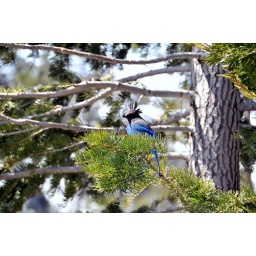
2008-04-14  02 Emerald Bay - 12 bird in tree